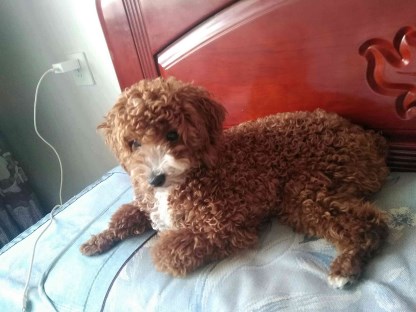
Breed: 7449-n000128-teddy